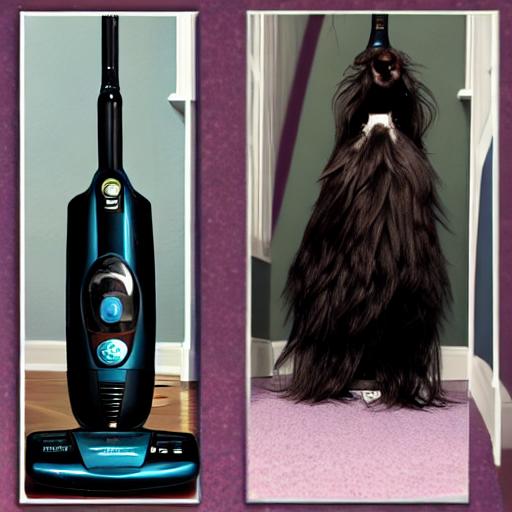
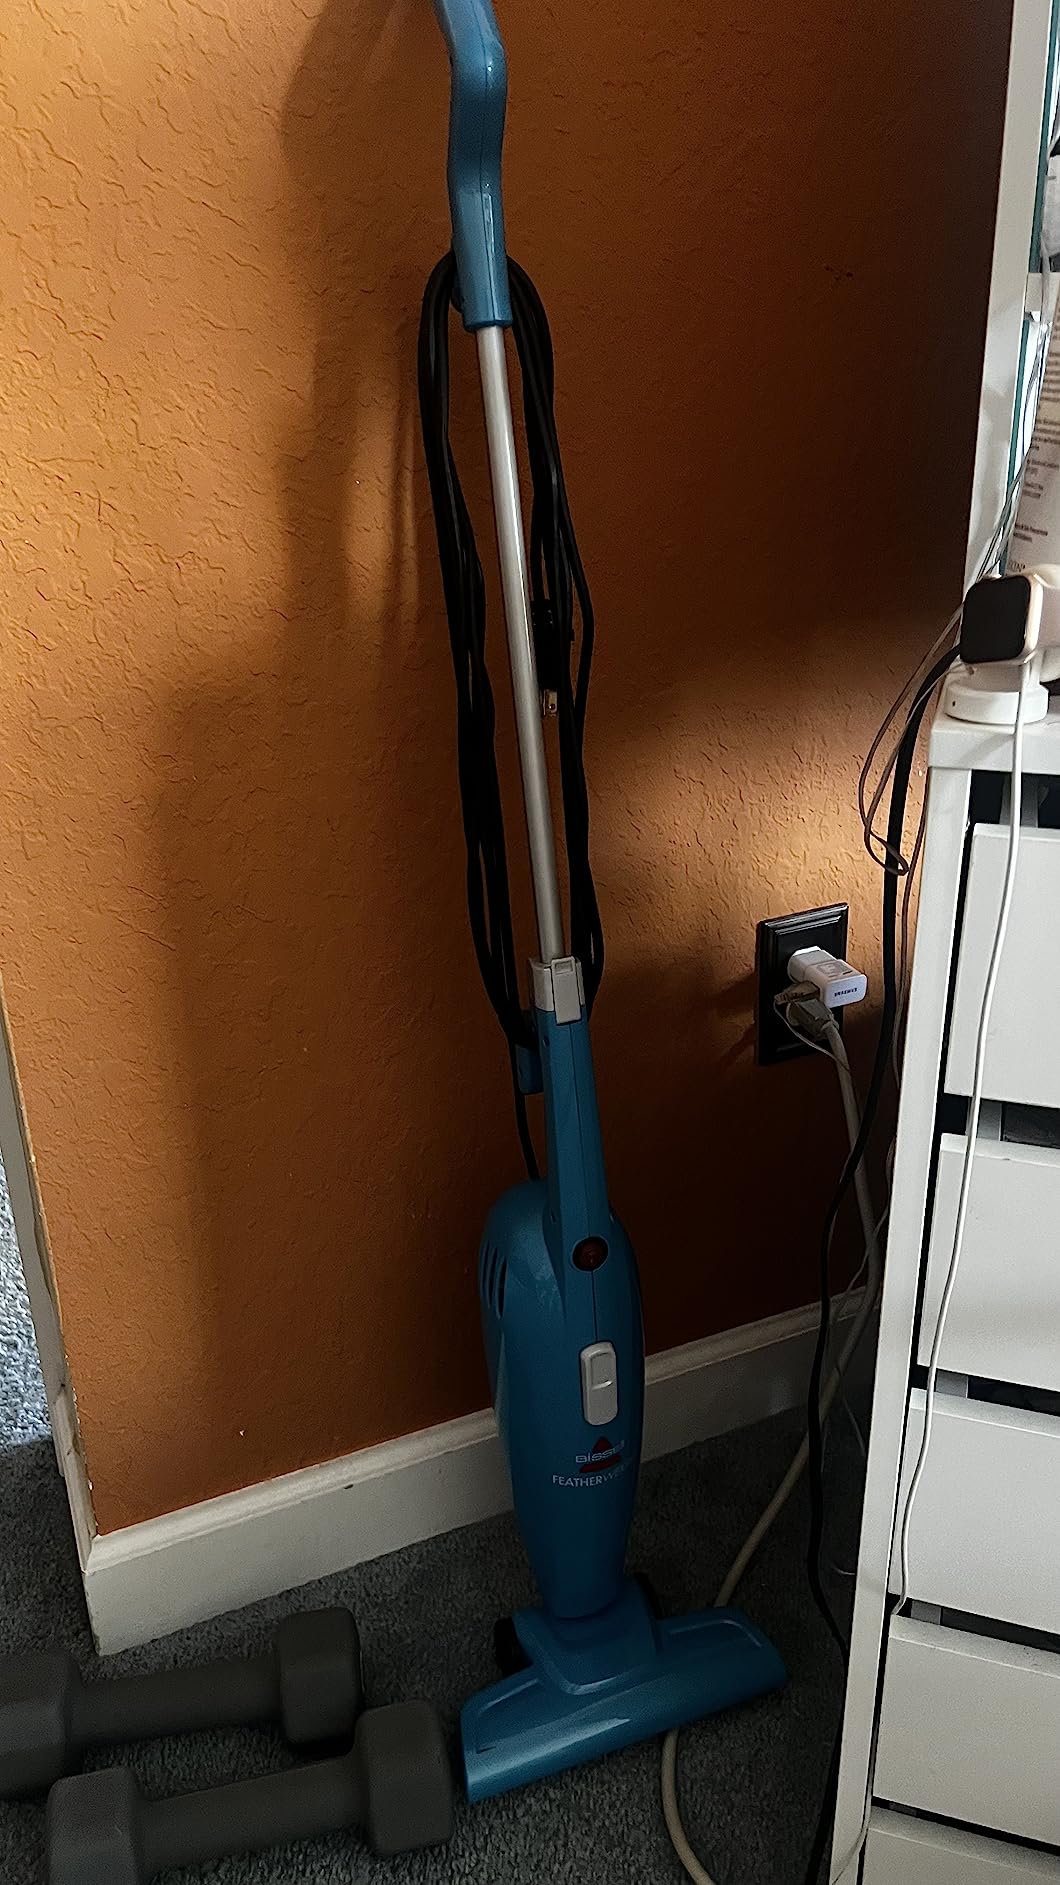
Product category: items_vacuum
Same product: no